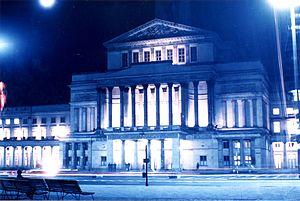
La liste ci-après présente les salles d'opéra dans le monde, qu'il s'agisse d'édifices dédiés